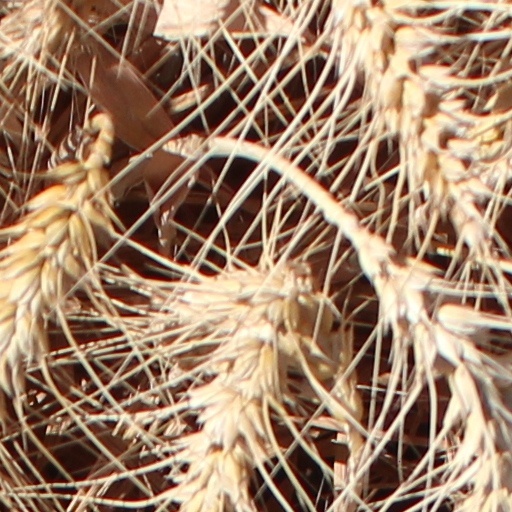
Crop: wheat